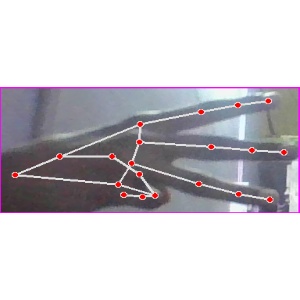
अक्षर: भ